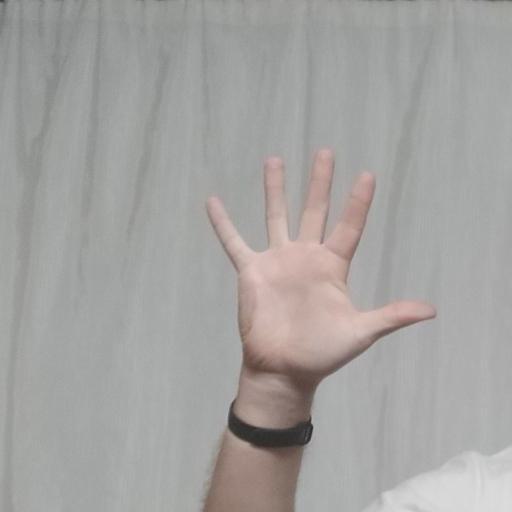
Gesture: palm